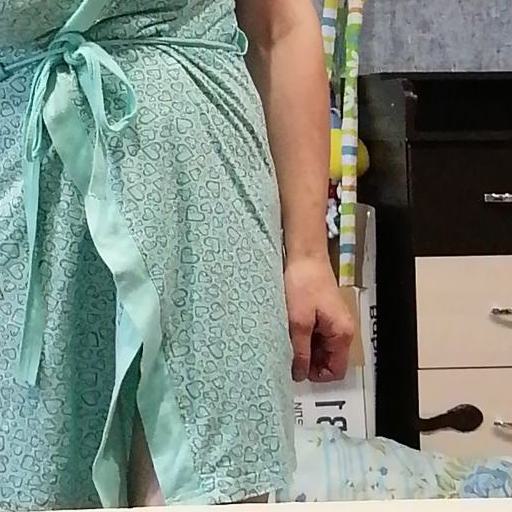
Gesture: no_gesture